Picpus Cemetery

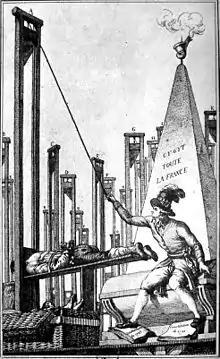
Cartoon showing Robespierre guillotining the executioner after having guillotined everyone else in France.

During the French Revolution, the guillotine was set up on a small square abutting the Place de la Nation, then called the "Place du Trône Renversé." This guillotine operated between 13 June and 28 July 1794, during the height of, but also the final two months of the period known as the Reign of Terror.